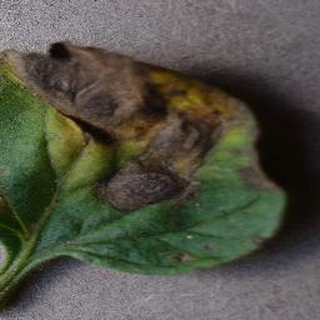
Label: tomato_early_blight